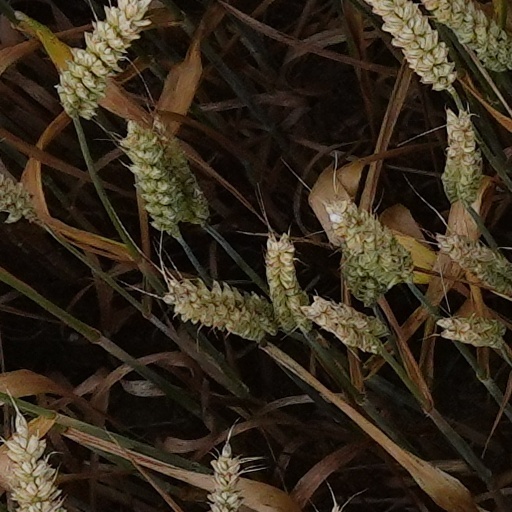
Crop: wheat